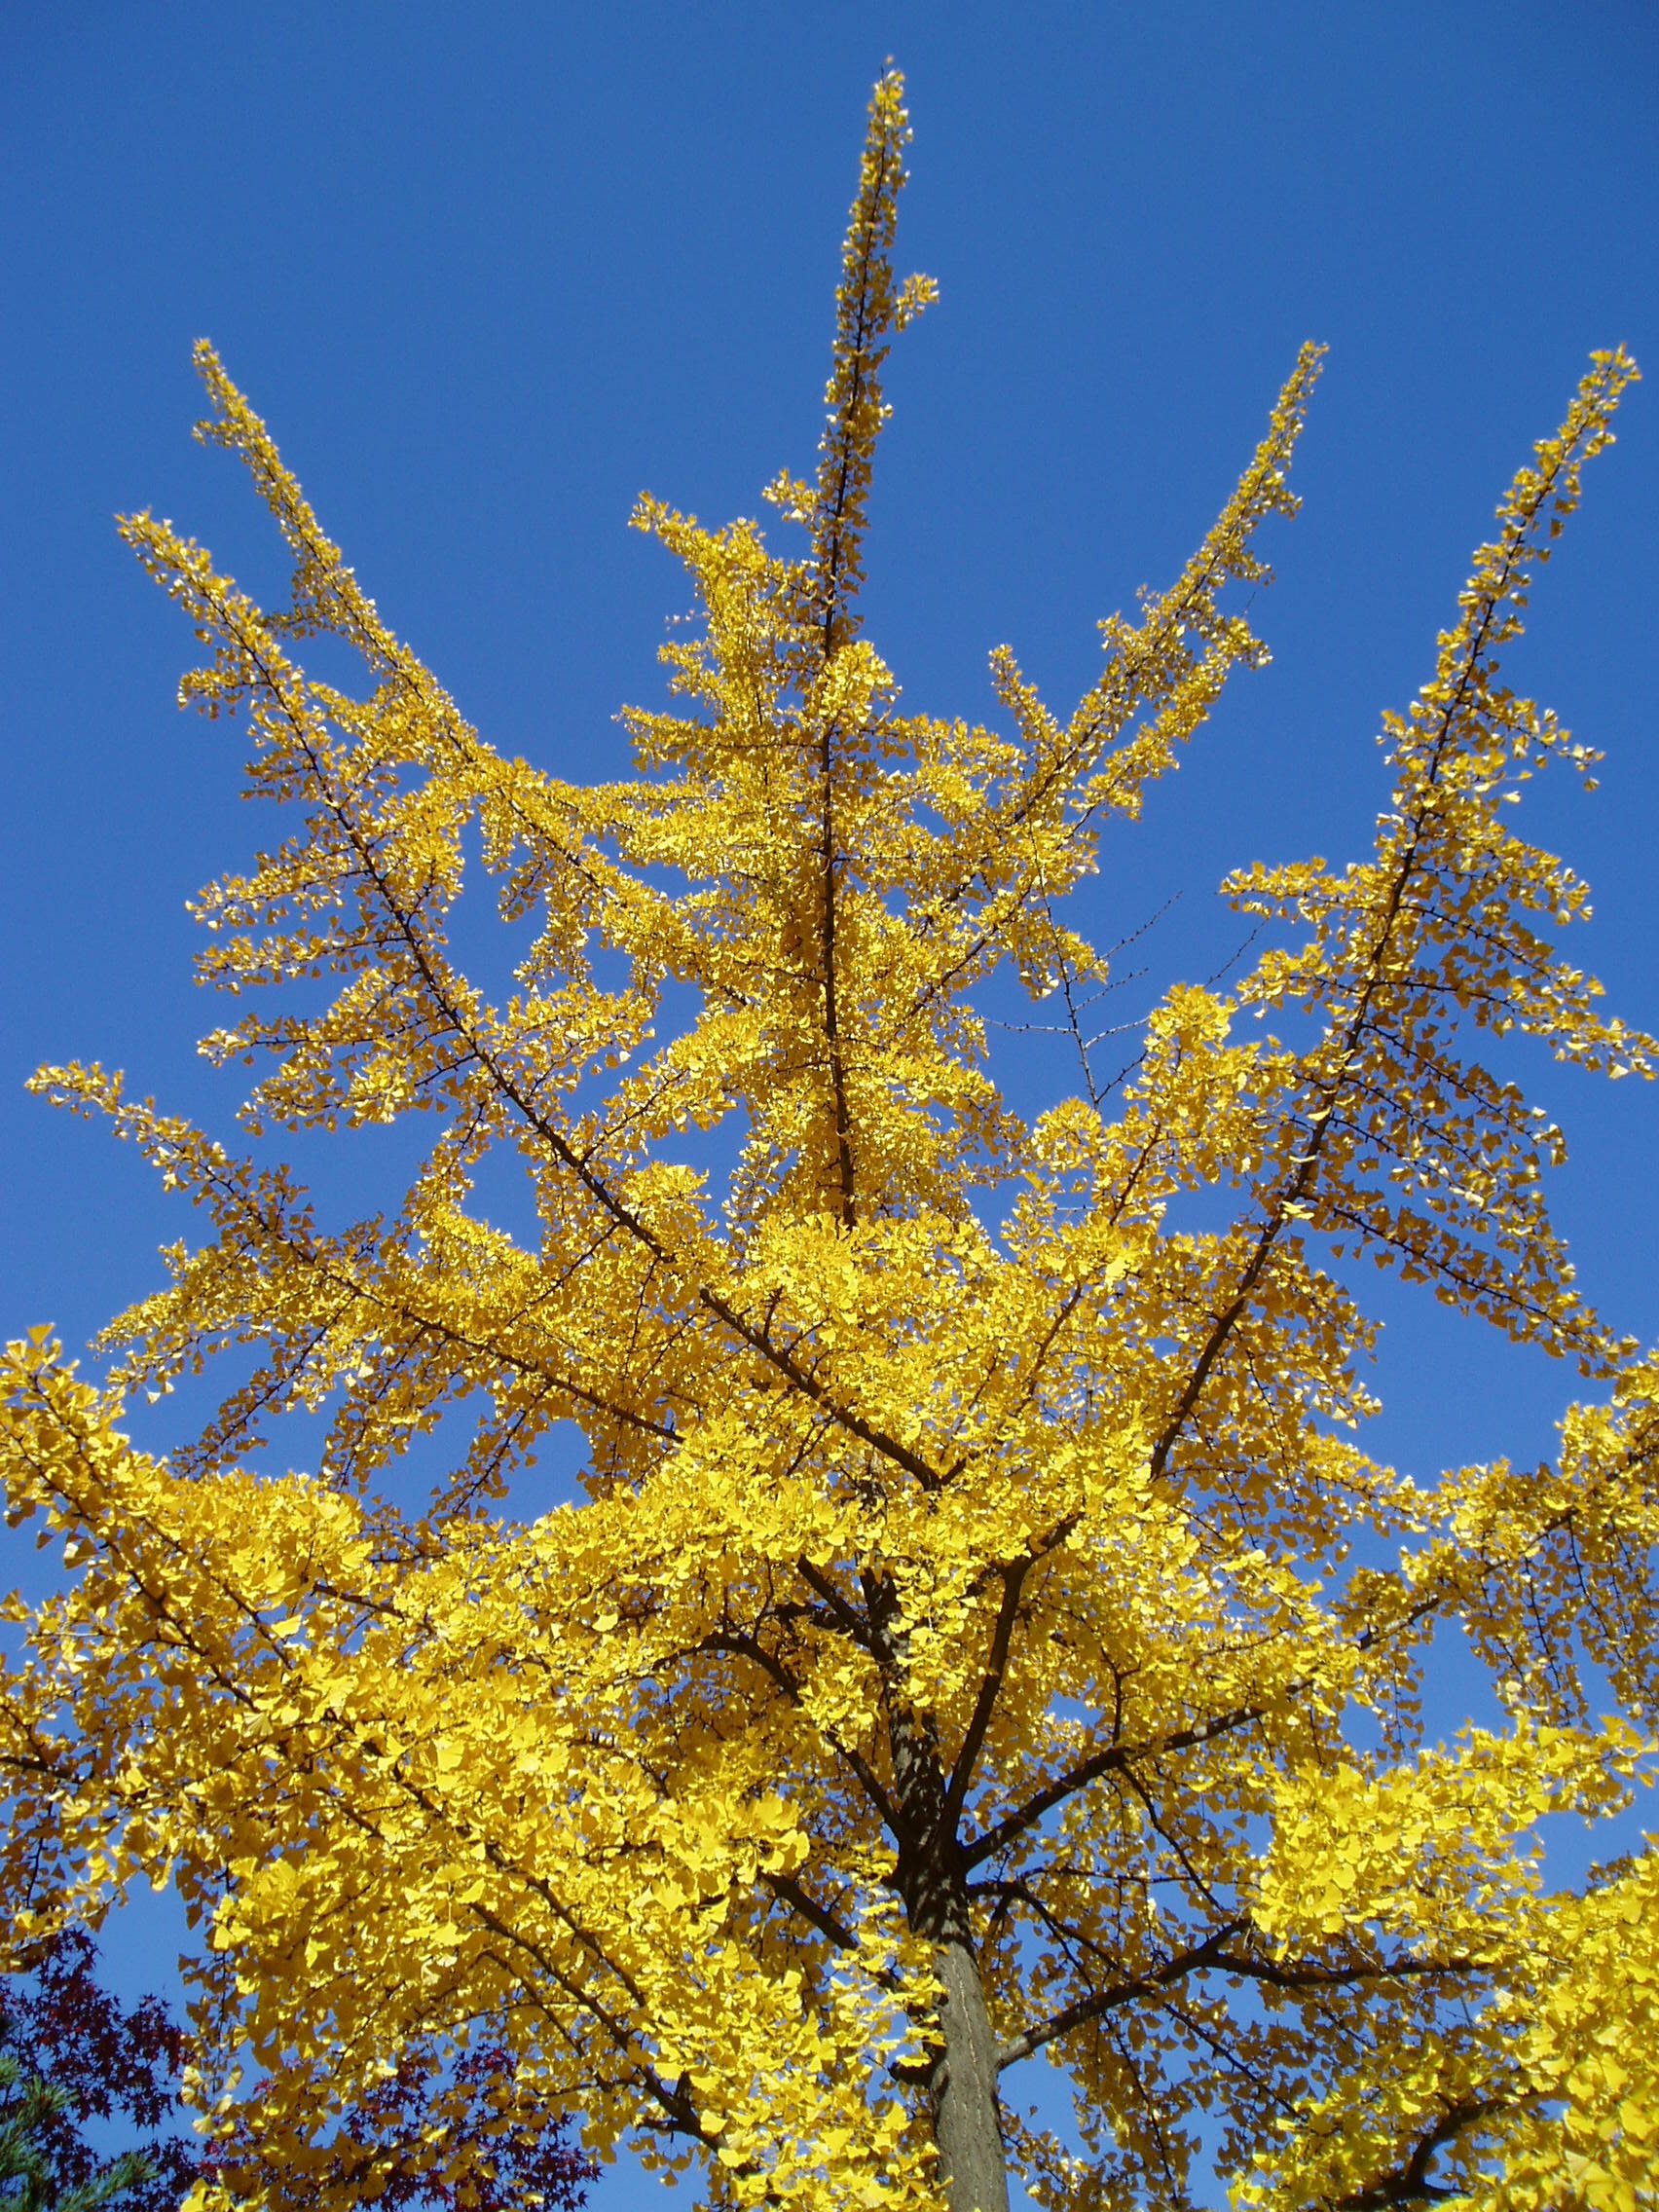
tree, outdoor, branch, plant, wood, leaf, flower, autumn, yellow, spruce, ginkgo, autumn leaves, yellow leaves, larch, republic of korea, flowering plant, maidenhair tree, woody plant, land plant